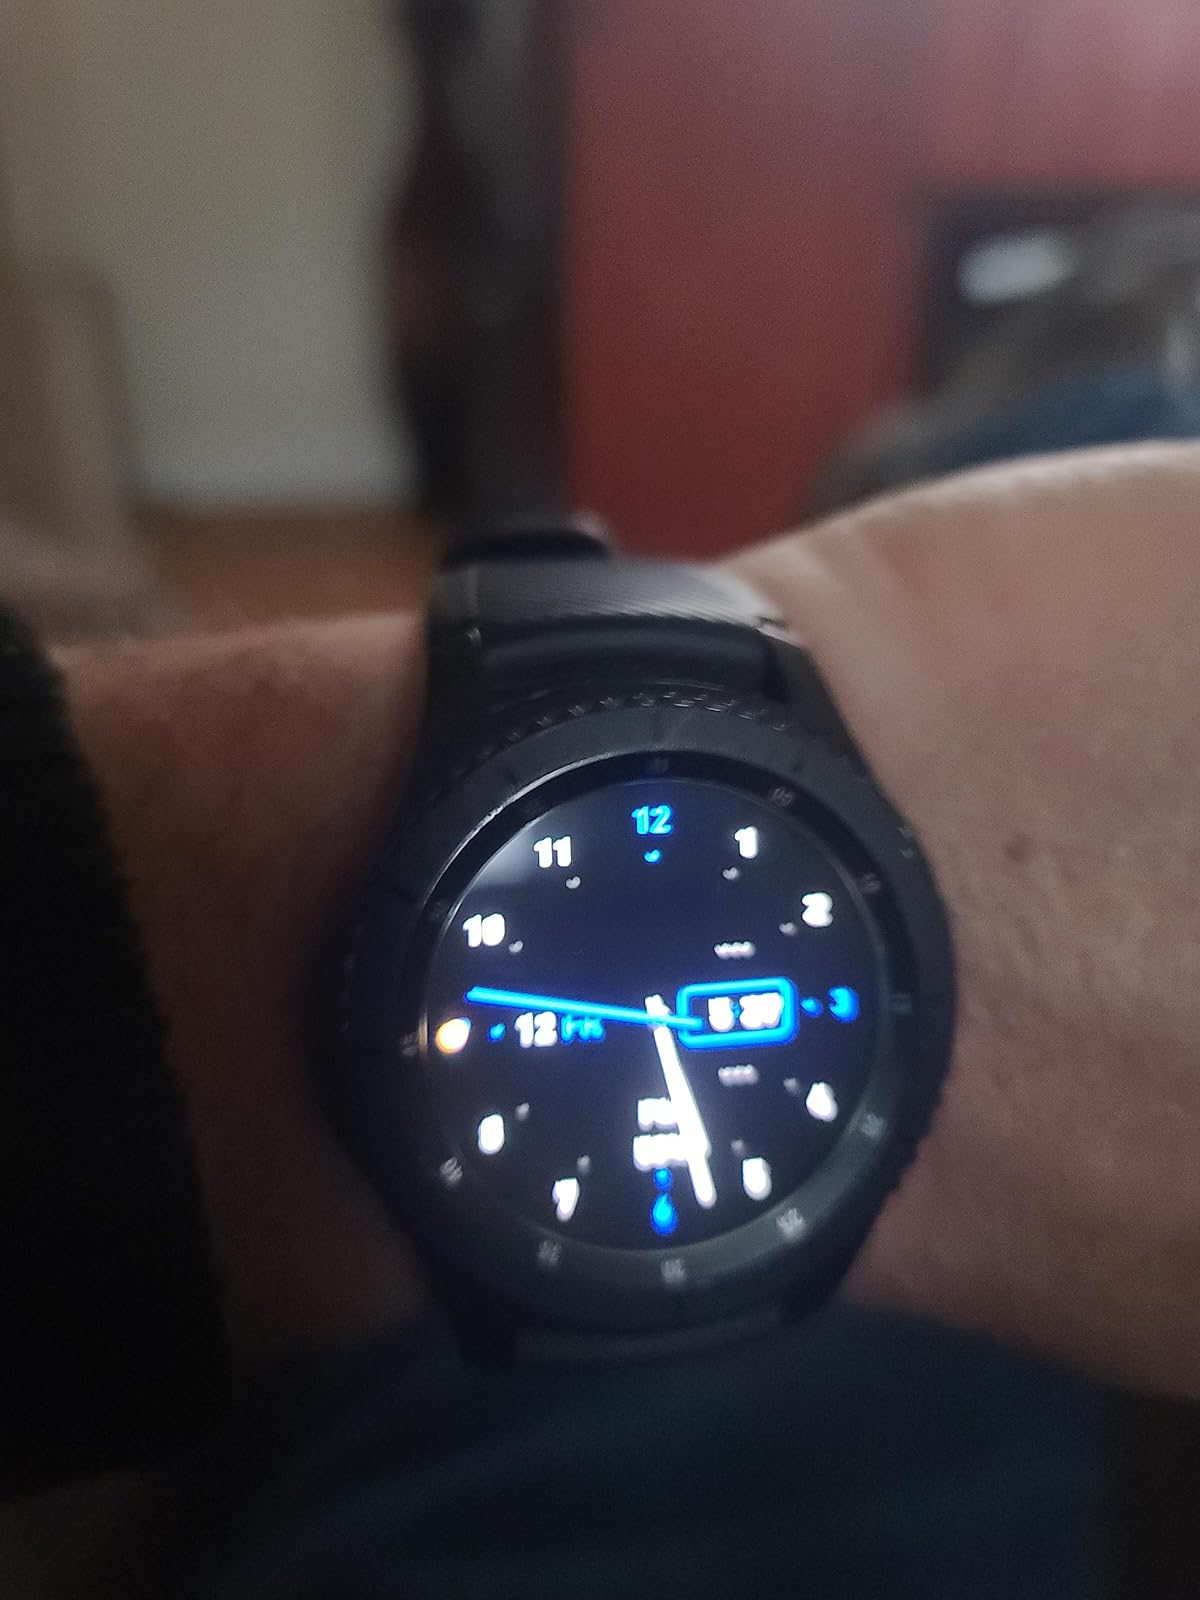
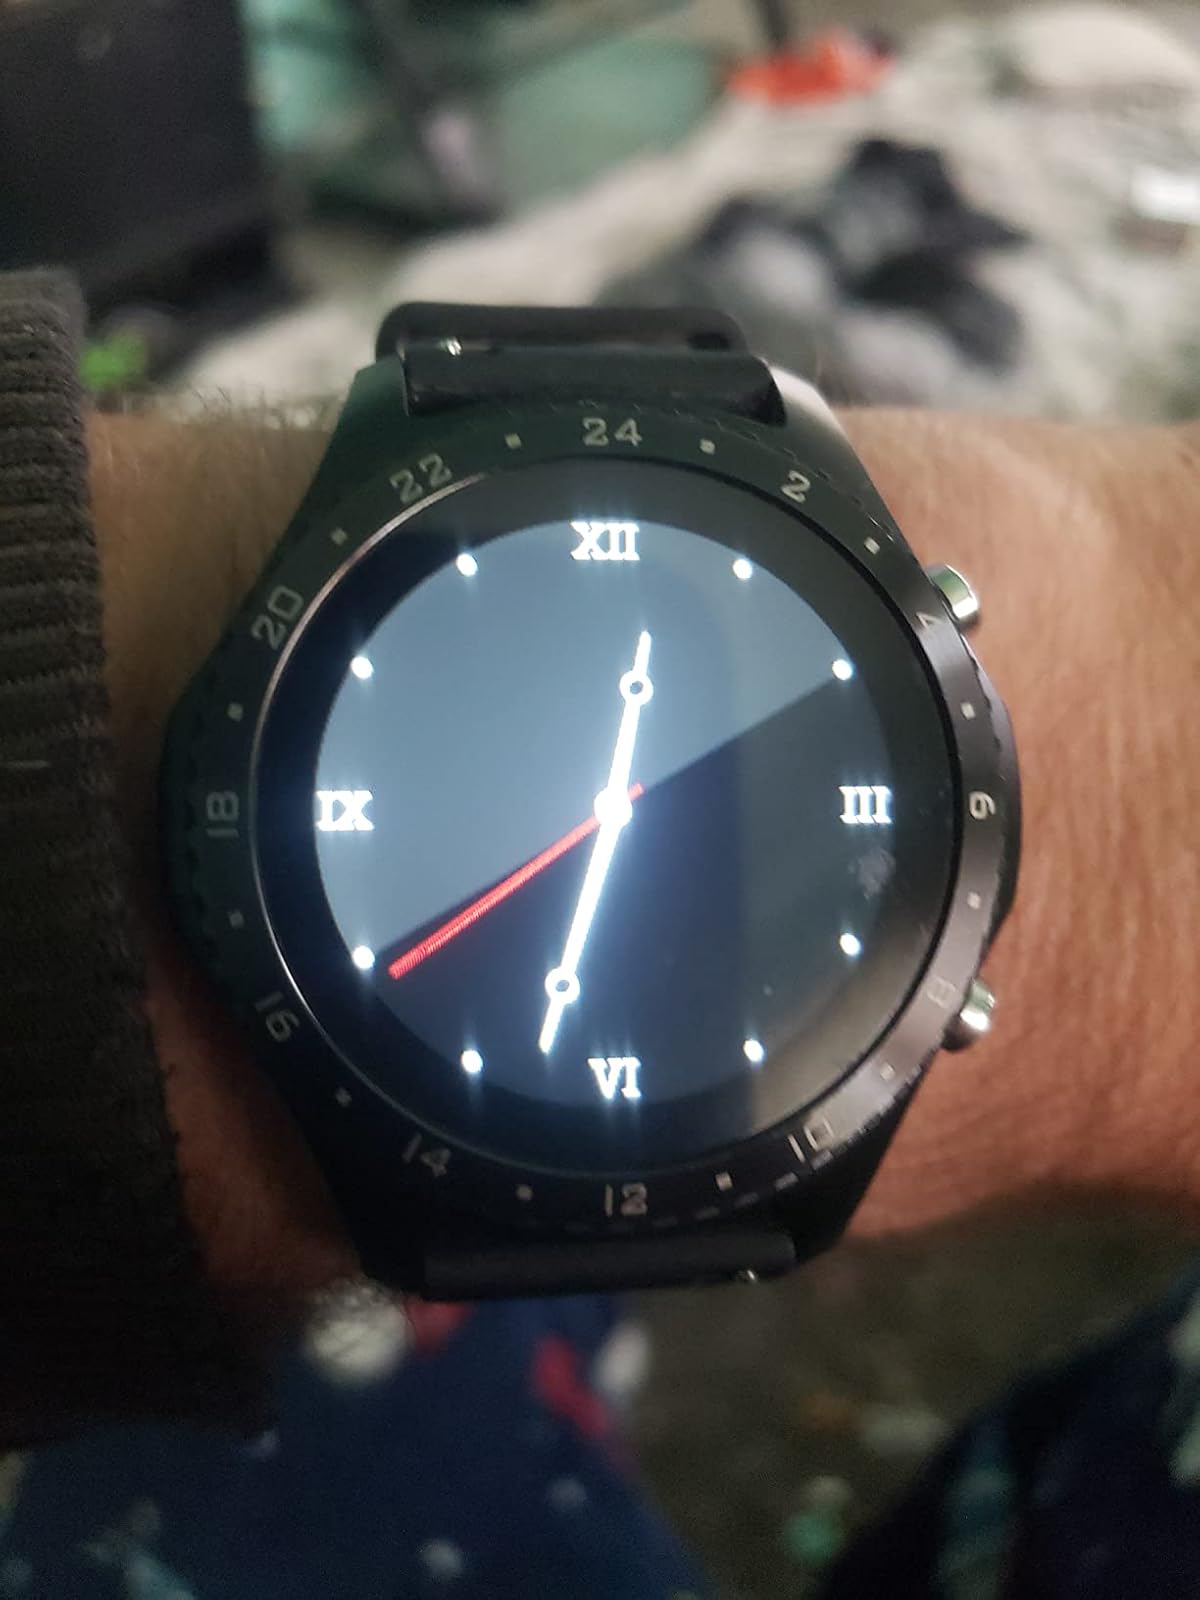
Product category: smartwatch
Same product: no